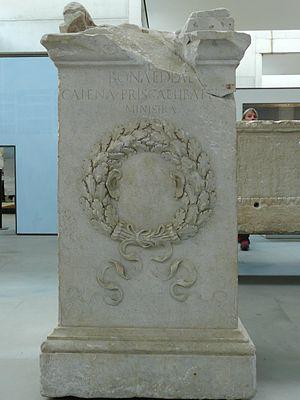
A Arles (Bouches-du-Rhône, France), au musée départemental de l'Arles antique, trouvé en 1758 sur le site de l'église-Notre-Dame-la-Major, autel en marbre du 1er siècle, dit de la Bonne Déesse, assimilable à Cybèle, car autel analogue à celui trouvé à Glanum dans le temple d'Attis
En récompense de son soutien à Jules César contre Marseille en 49 av. J.-C., Arles, devient une colonie romaine. La fortune initiale de la ville date de cette époque. Bénéficiant pendant plus de cinq siècles d'une situation géopolitique stratégique sur le Rhône, de plans d’urbanisme successifs et du soutien de plusieurs empereurs, elle devient un des premiers foyers chrétiens des Gaules et résidence impériale puis, à la fin du IVᵉ siècle, préfecture du prétoire. Assiégée en 425, 430, 453, 457 et 471, la cité est finalement prise par le roi wisigoth Euric, une première fois en 472 puis de manière définitive en 476.
L'Ancien Régime arlésien commence peu après le rattachement de la Provence la France. Déchue de tout rôle politique au profit d'Aix, la cité subit de nombreuses épreuves telles que les épidémies de pestes et les Guerres de religion, mais se transforme finalement peu pendant ces trois siècles. Si on note une floraison du bâti de prestige tant religieux que privé, socialement la communauté arlésienne reste une société agricole, dominée par une noblesse nombreuse et riche jusqu'à la Révolution.
Le musée départemental Arles antique, dit « le Musée bleu », est un musée construit à Arles en 1995, dans un bâtiment moderne conçu par l'architecte Henri Ciriani, sur la presqu'île où se trouvait l'ancien cirque romain pour abriter les collections archéologiques particulièrement riches de la ville. Il dépend du conseil départemental des Bouches-du-Rhône. Il bénéficie d'une extension en 2012.